Caughnawaga Indian Village Site

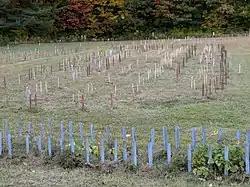
Site of Caughnawaga with stakes marking the lines of the stockade and long houses.

The Caughnawaga Indian Village Site (also known as the Veeder site) is a 17th-century archaeological site of a village of the Mohawk nation, located just west of the village of Fonda in Montgomery County, New York. The Mohawk were one of the original Five Nations of the Iroquois League, or "Haudenosaunee", and lived west of Albany, occupying much of the Mohawk Valley. Other Iroquois nations were located west of them and south of the Great Lakes.